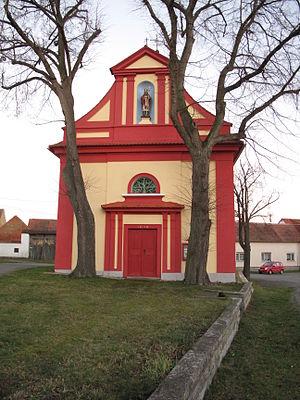
Otěšice est une commune du district de Plzeň-Sud, dans la région de Plzeň, en République tchèque. Sa population s'élevait à 144 habitants en 2018.